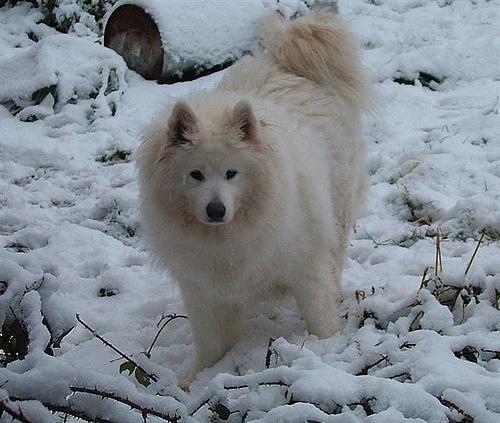
Samoyed